Serapeum

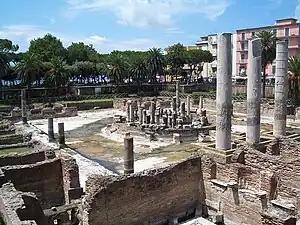
The ancient Macellum of Pozzuoli was a market building, erroneously identified as a Serapeum when a statue of Serapis was discovered.

The Serapeum of Ostia Antica was inaugurated in 127 CE and dedicated to the syncretic cult of Jupiter Serapis.